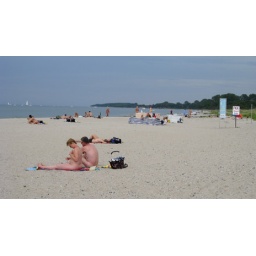
Het naakstrand in Priwall, beginpunt van het IJzeren Gordijn door Duitsland.